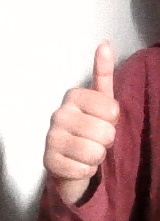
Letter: aleff